Upstate New York

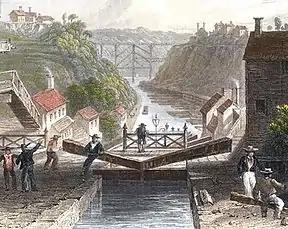
Erie Canal at Lockport, New York, in 1839

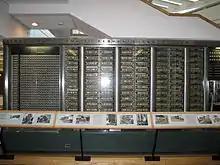
Harvard Mark I, one of the earliest computers, made by IBM in Endicott, New York

Battles of the War of 1812 (1812–1815) were fought on the Niagara Frontier; in the Champlain Valley, including the Battle of Plattsburgh; in the St. Lawrence Valley; and on Lake Ontario, including the Battle of Sackett's Harbor. British forces also burnt Buffalo in retaliation for the American destruction of Newark in Canada. After the war, the US government began to construct Fort Montgomery just south of the border at Rouses Point on Lake Champlain. Subsequently, it was discovered that at that point, the actual 45th parallel was three-quarters of a mile south of the surveyed line, putting the fort, which became known as "Fort Blunder", in Canada. This was not resolved until 1842 with the Webster–Ashburton Treaty, in which Great Britain and the United States decided to leave the border on the meandering line as surveyed.